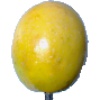
Label: Maracuja 1